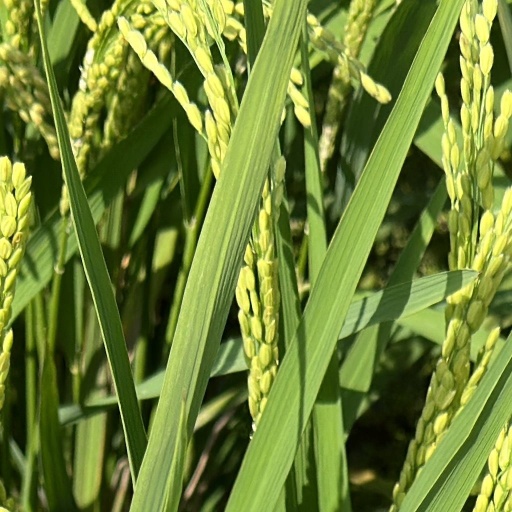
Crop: rice